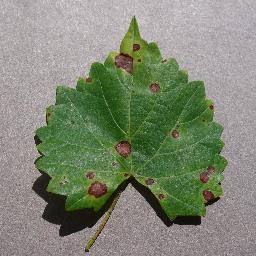
Label: Grape___Black_rot